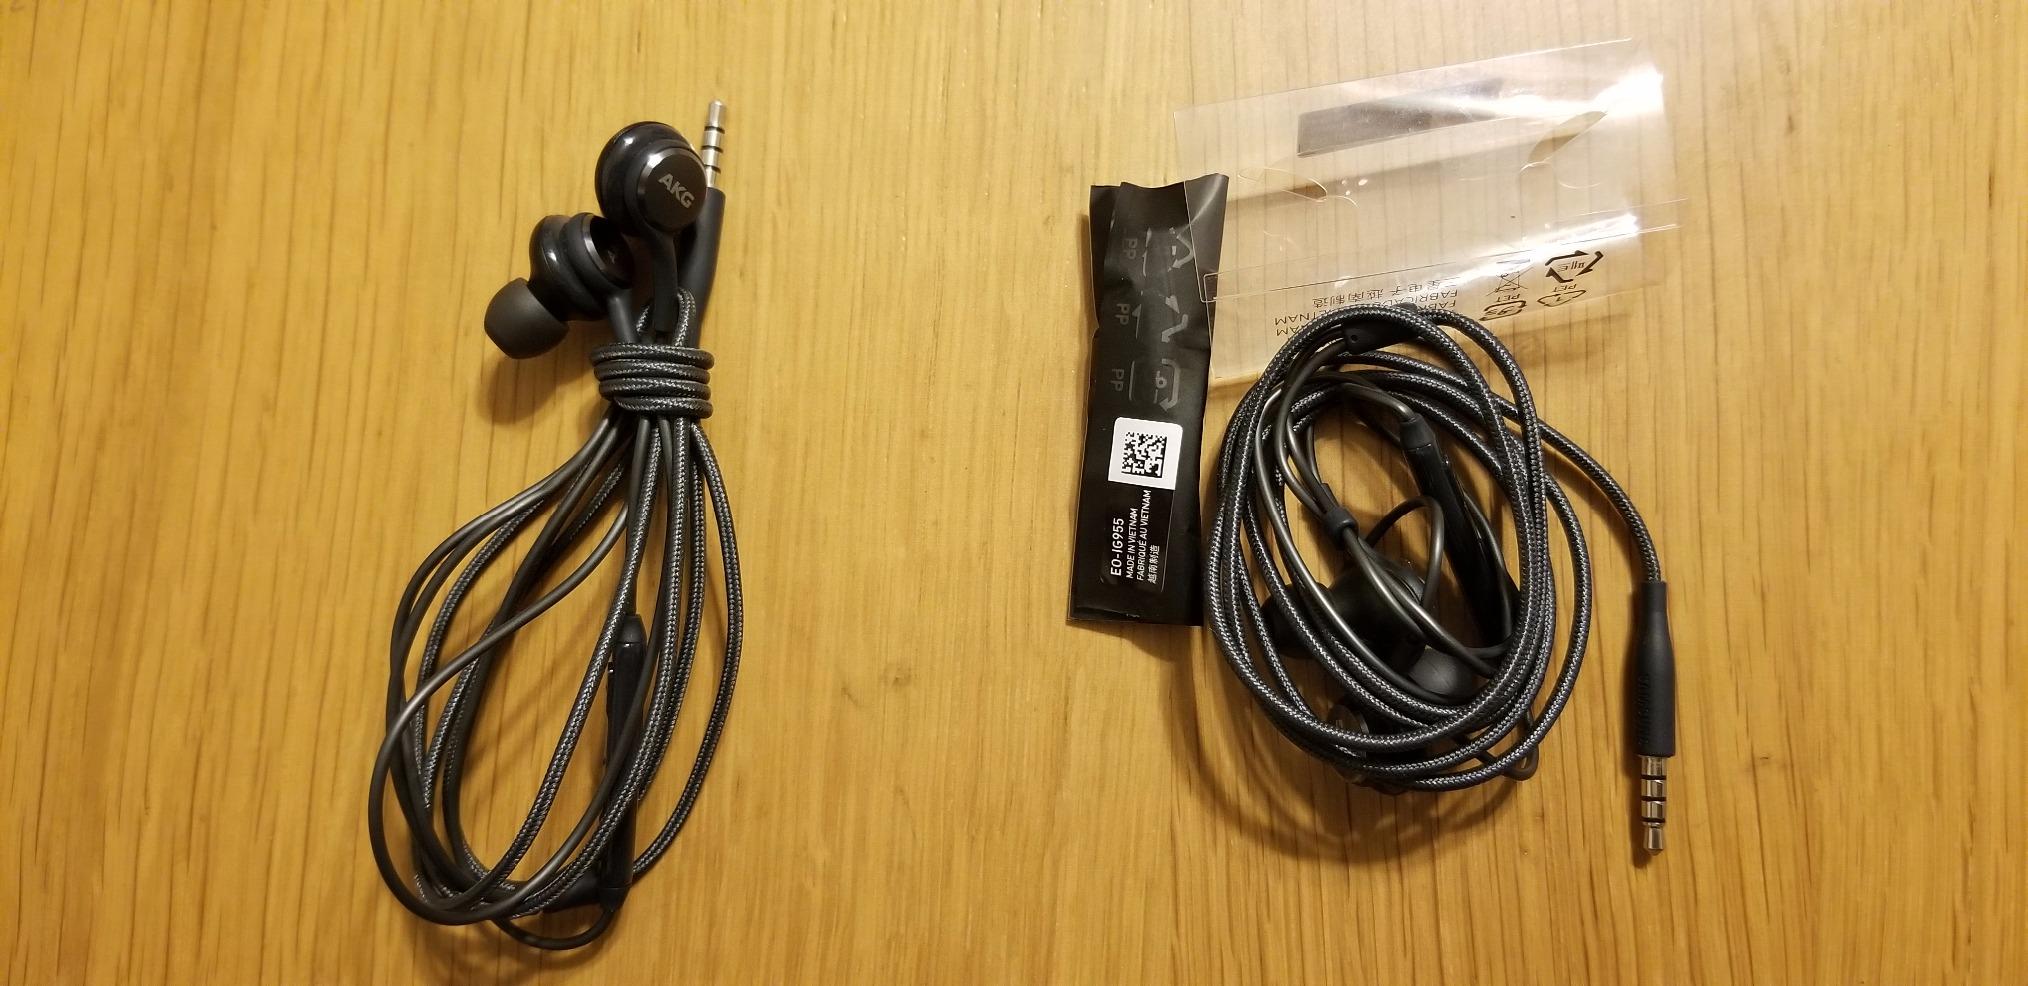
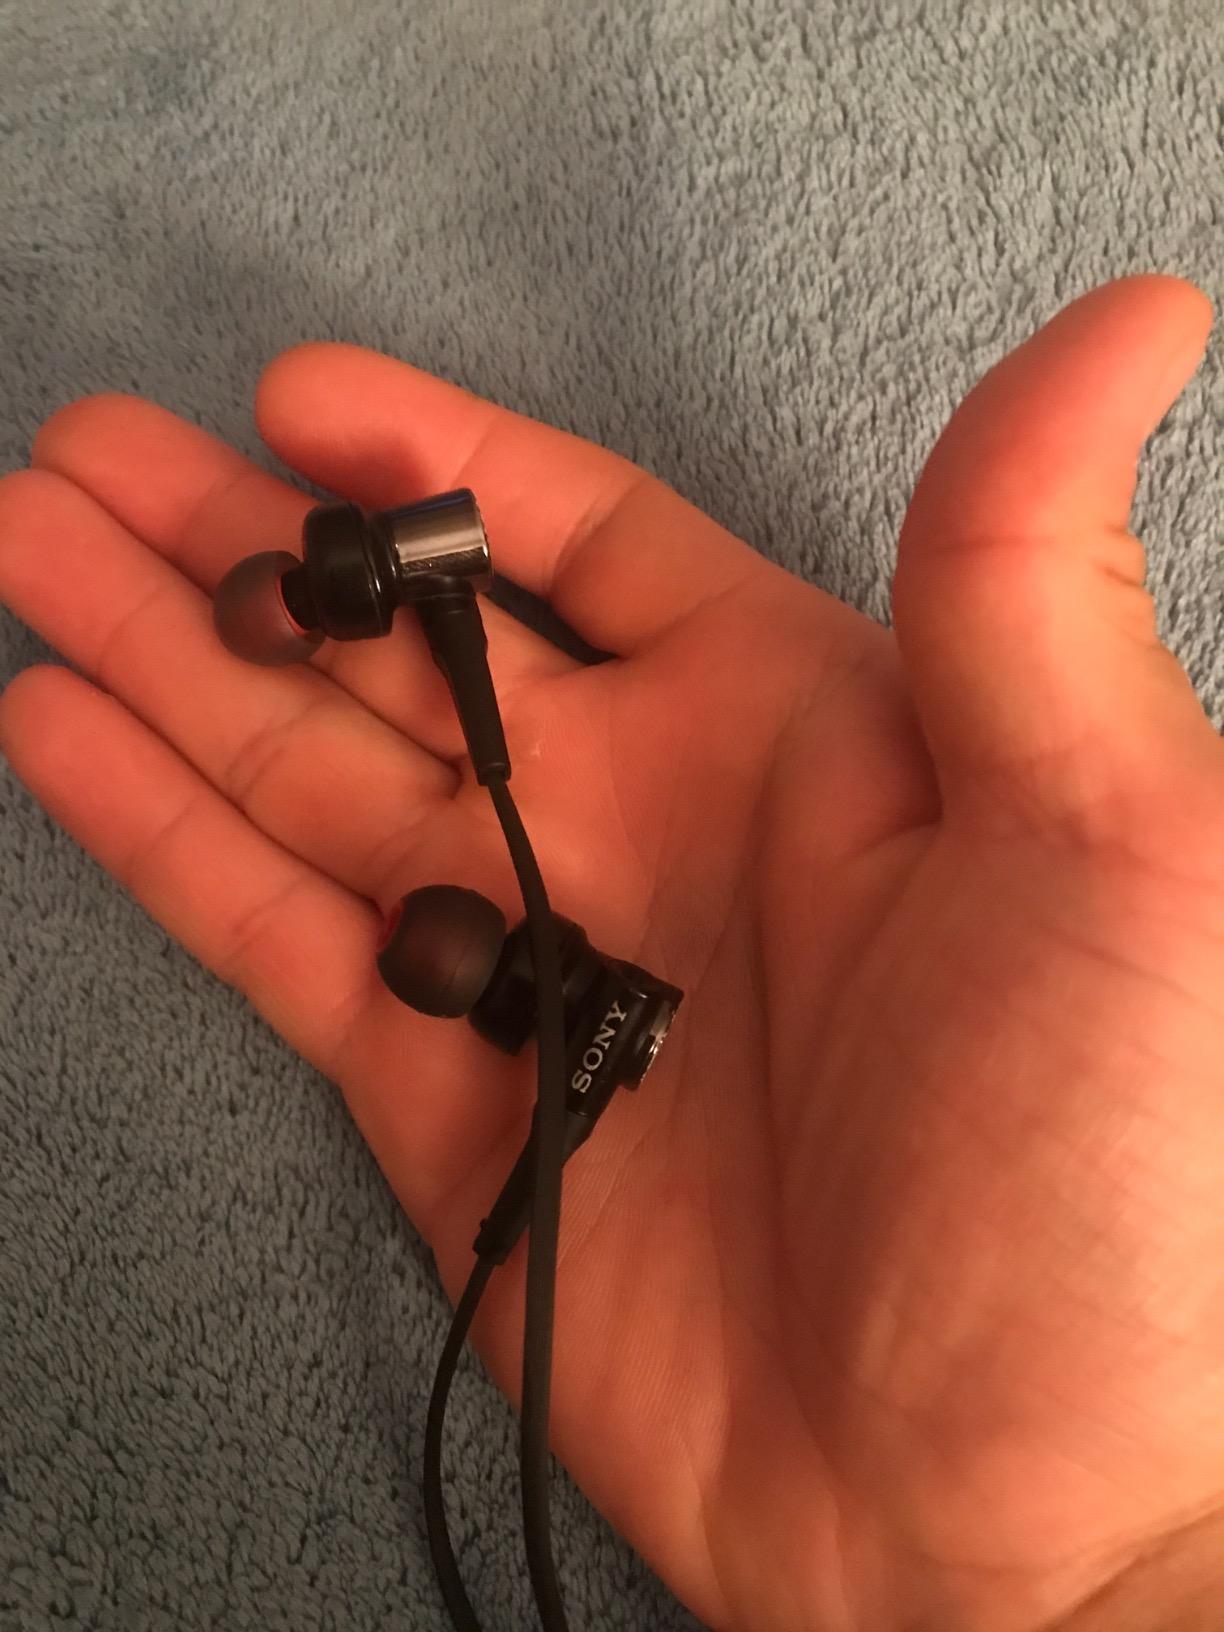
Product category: headphones
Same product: no